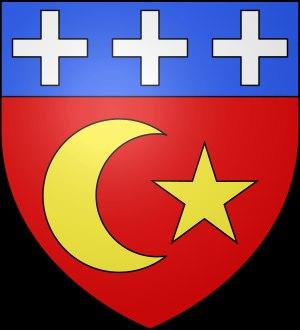
La Londe-les-Maures est une ville du département du Var, en France. Elle est située sur la Côte d'Azur dans la rade d'Hyères. Huppée et résidentielle, la ville est connue pour ses plages, son golf et son port qui se situe parmi les plus grands en capacité d’accueil du département du Var.